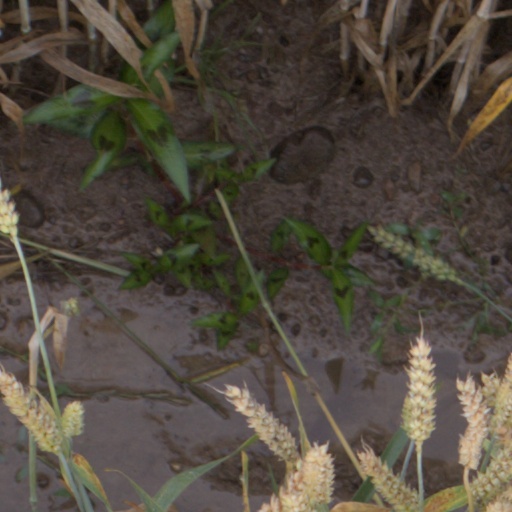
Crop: wheat